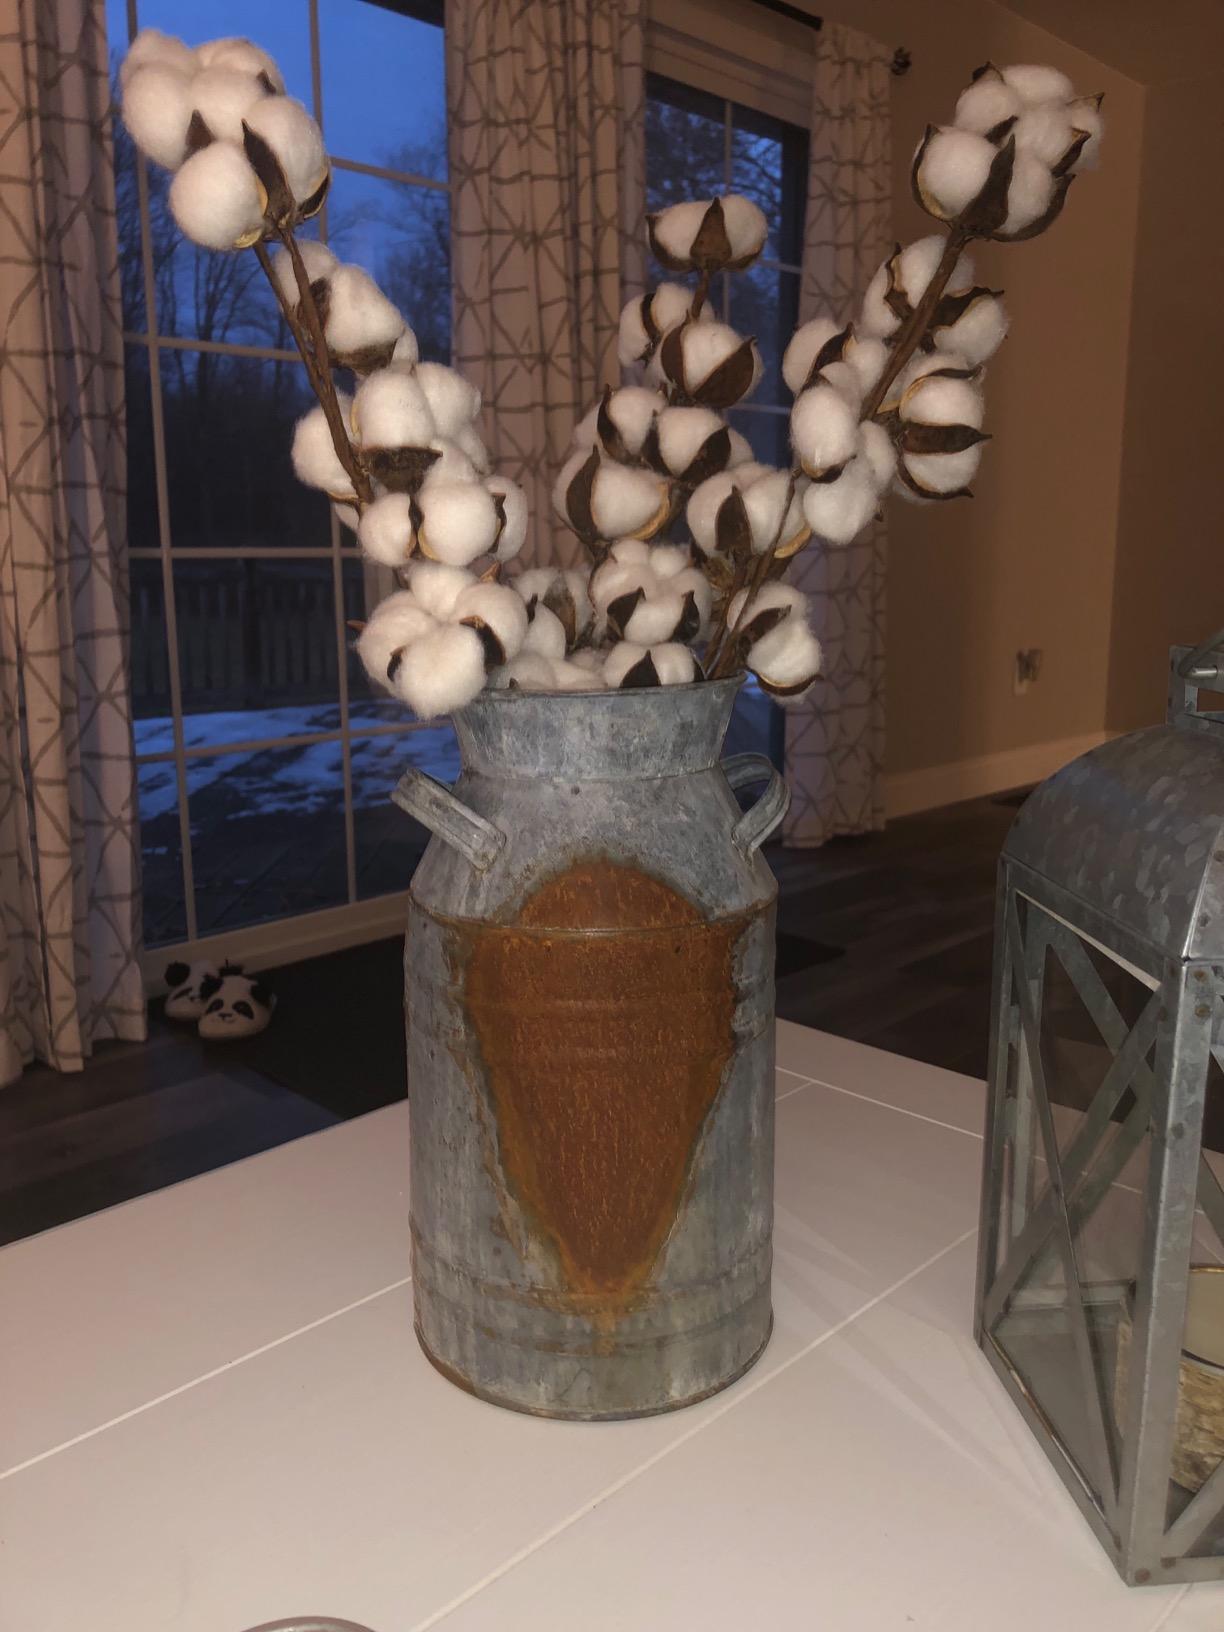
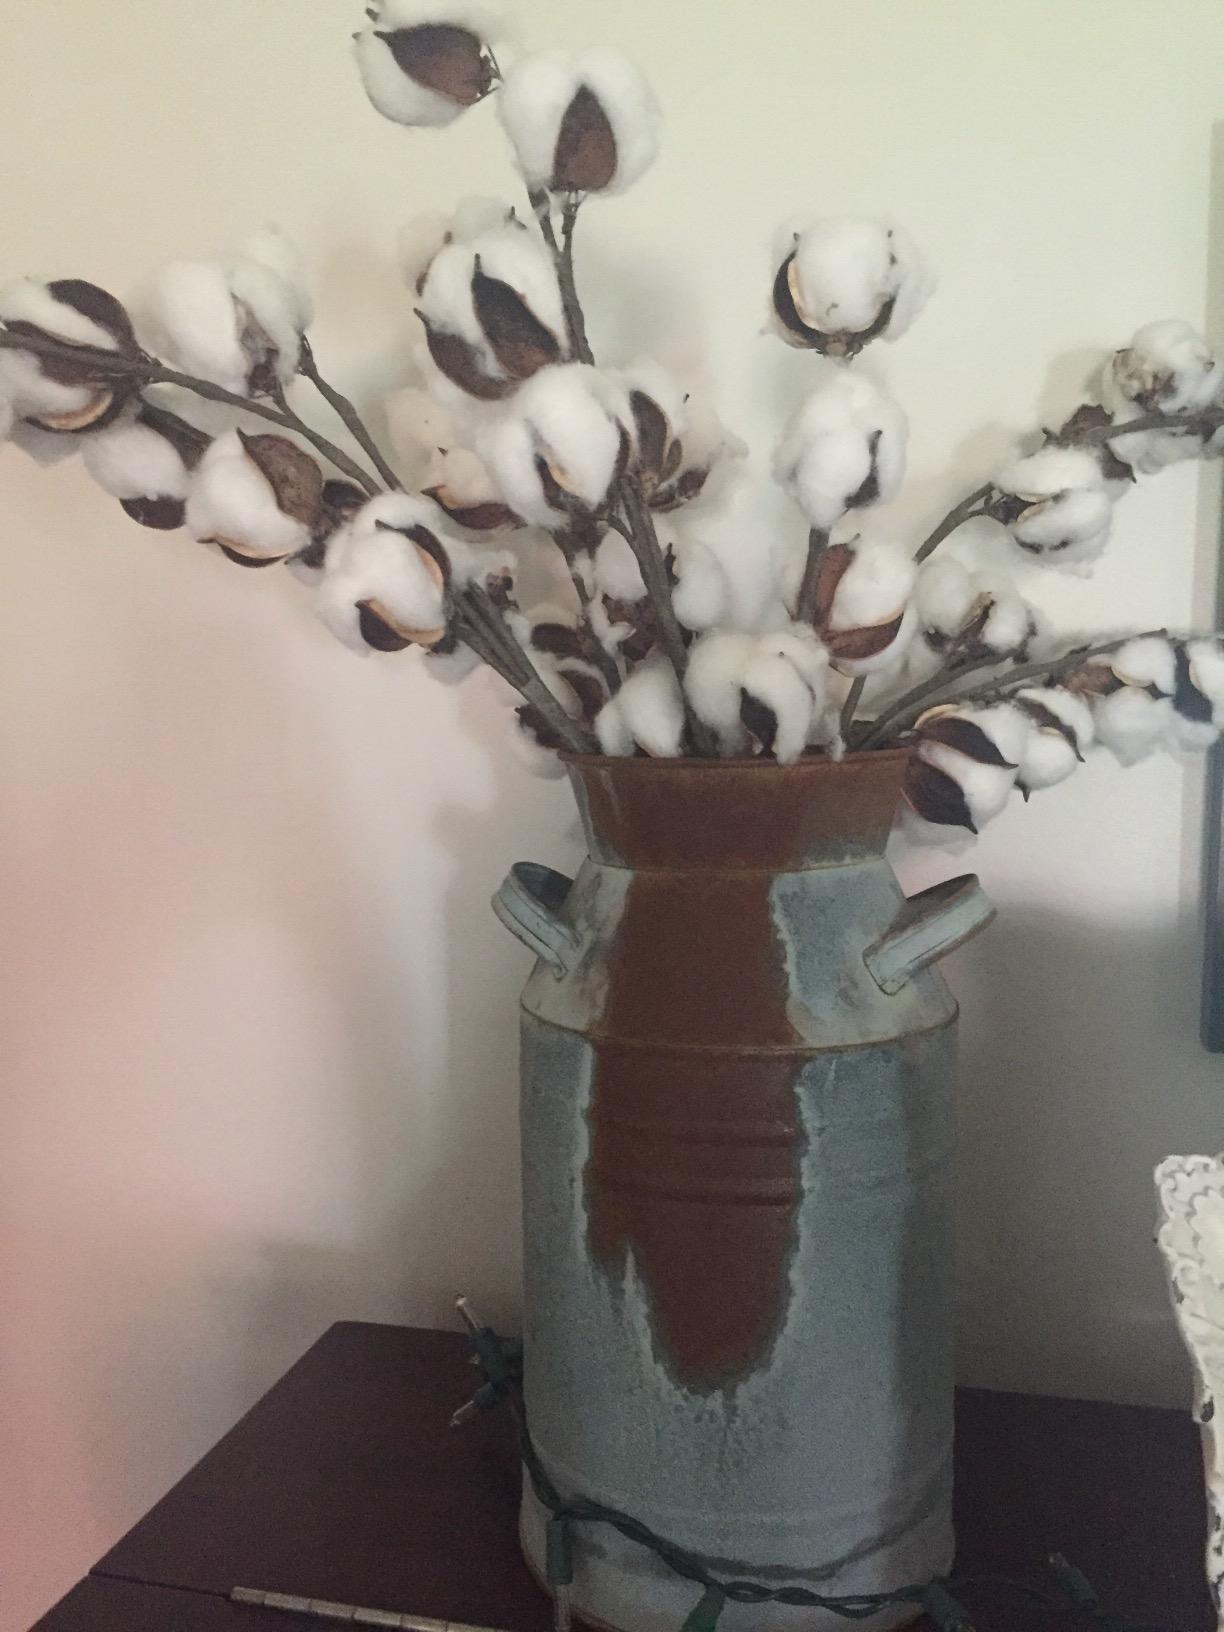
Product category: vase
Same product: yes